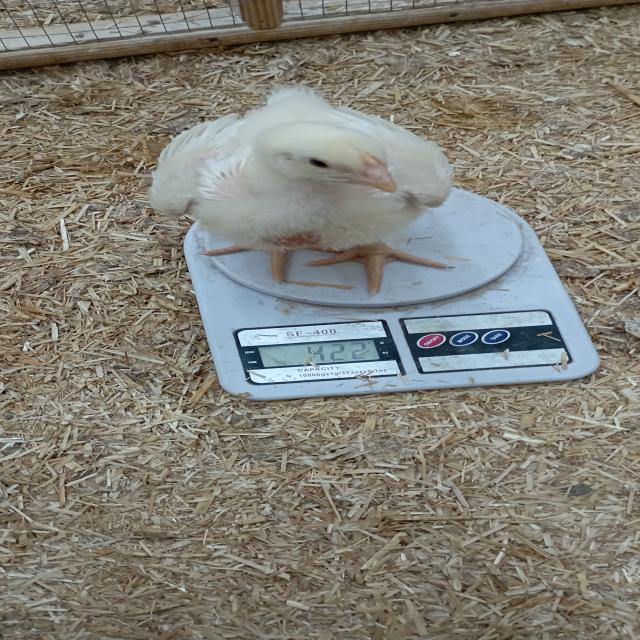
Weight: 422 g